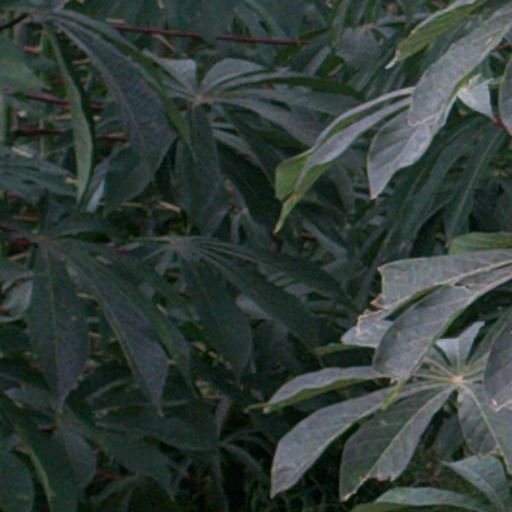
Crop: cassava